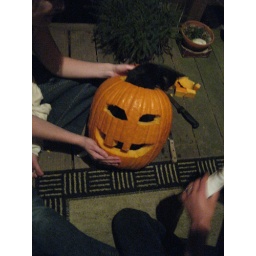
black kitten in a pumpkin